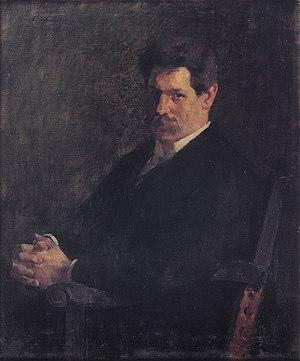
Huile sur toile96 x 80,5 cm